Murder Rooms: Mysteries of the Real Sherlock Holmes

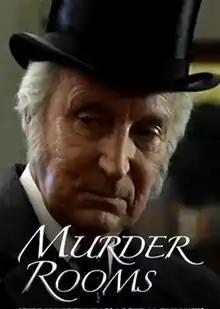

Murder Rooms: Mysteries of the Real Sherlock Holmes is a television crime drama series created by David Pirie, and co-produced by the BBC and WGBH Boston, a PBS station. Six episodes were made and were first broadcast on BBC Two, the first two on 4 and 5 January 2000, and the other four from 4 September to 2 October 2001.